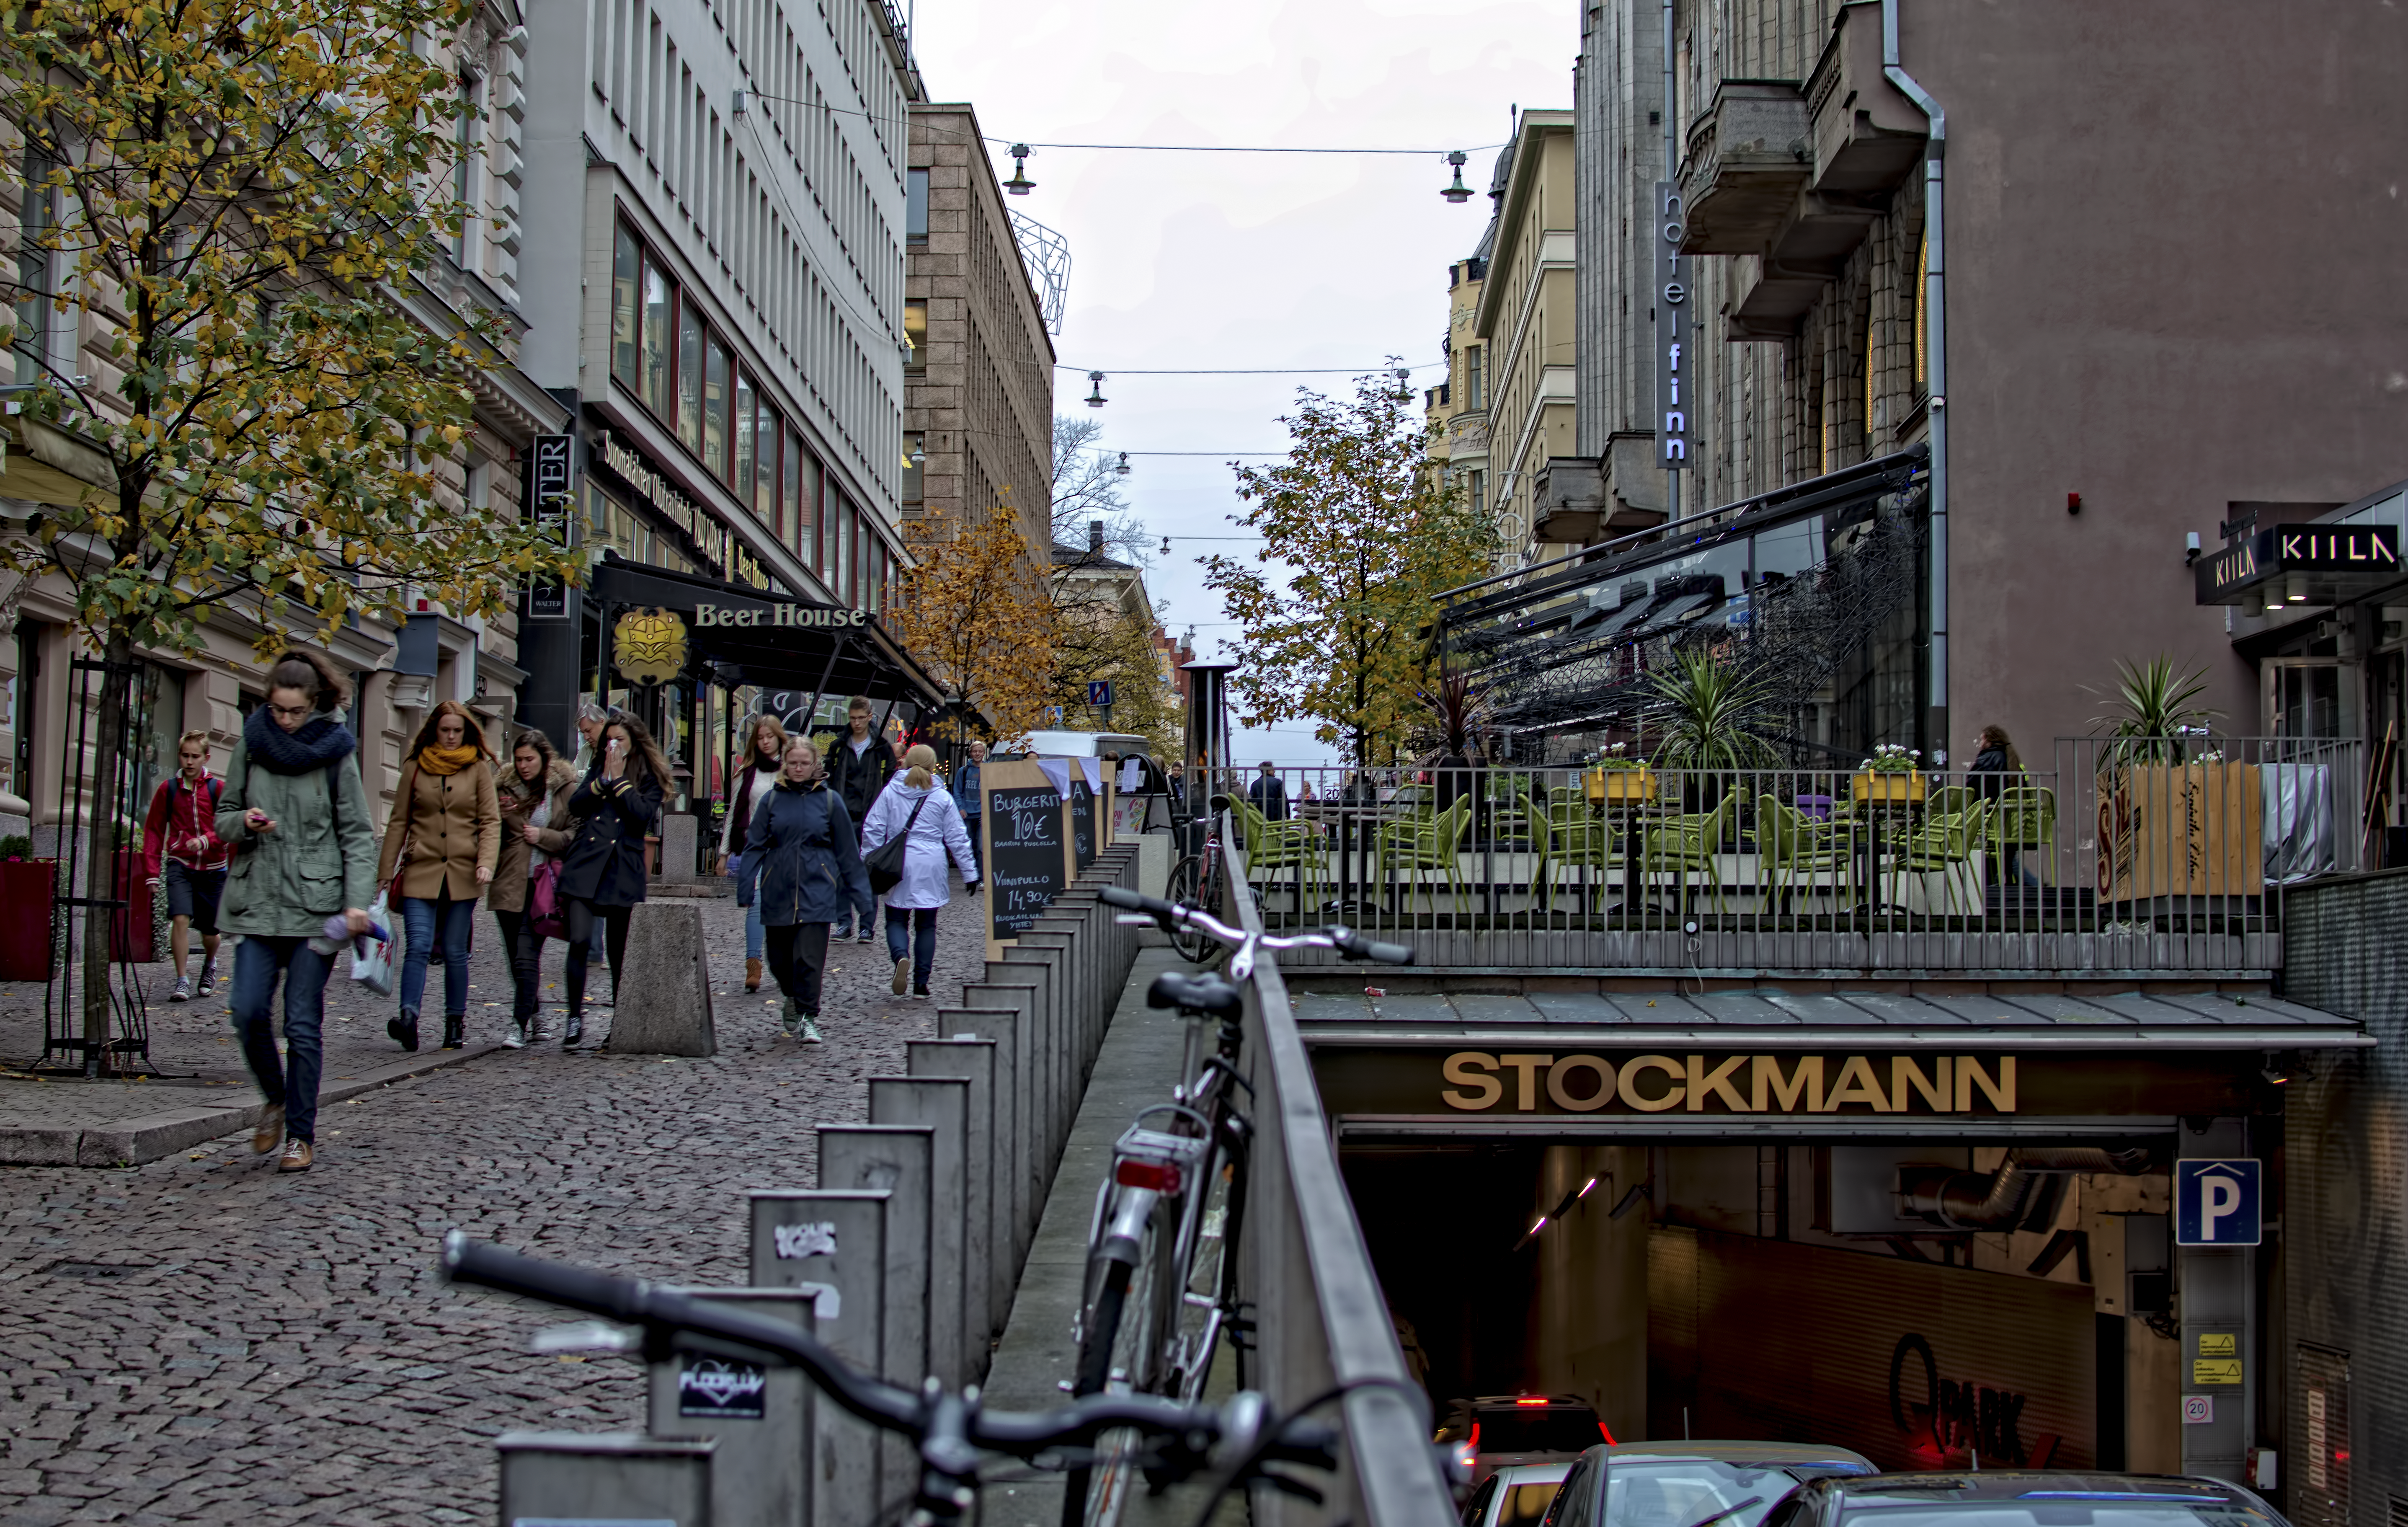
people, street, tunnel, cool image, finland, helsinki, cool photo, i, kalevankatu